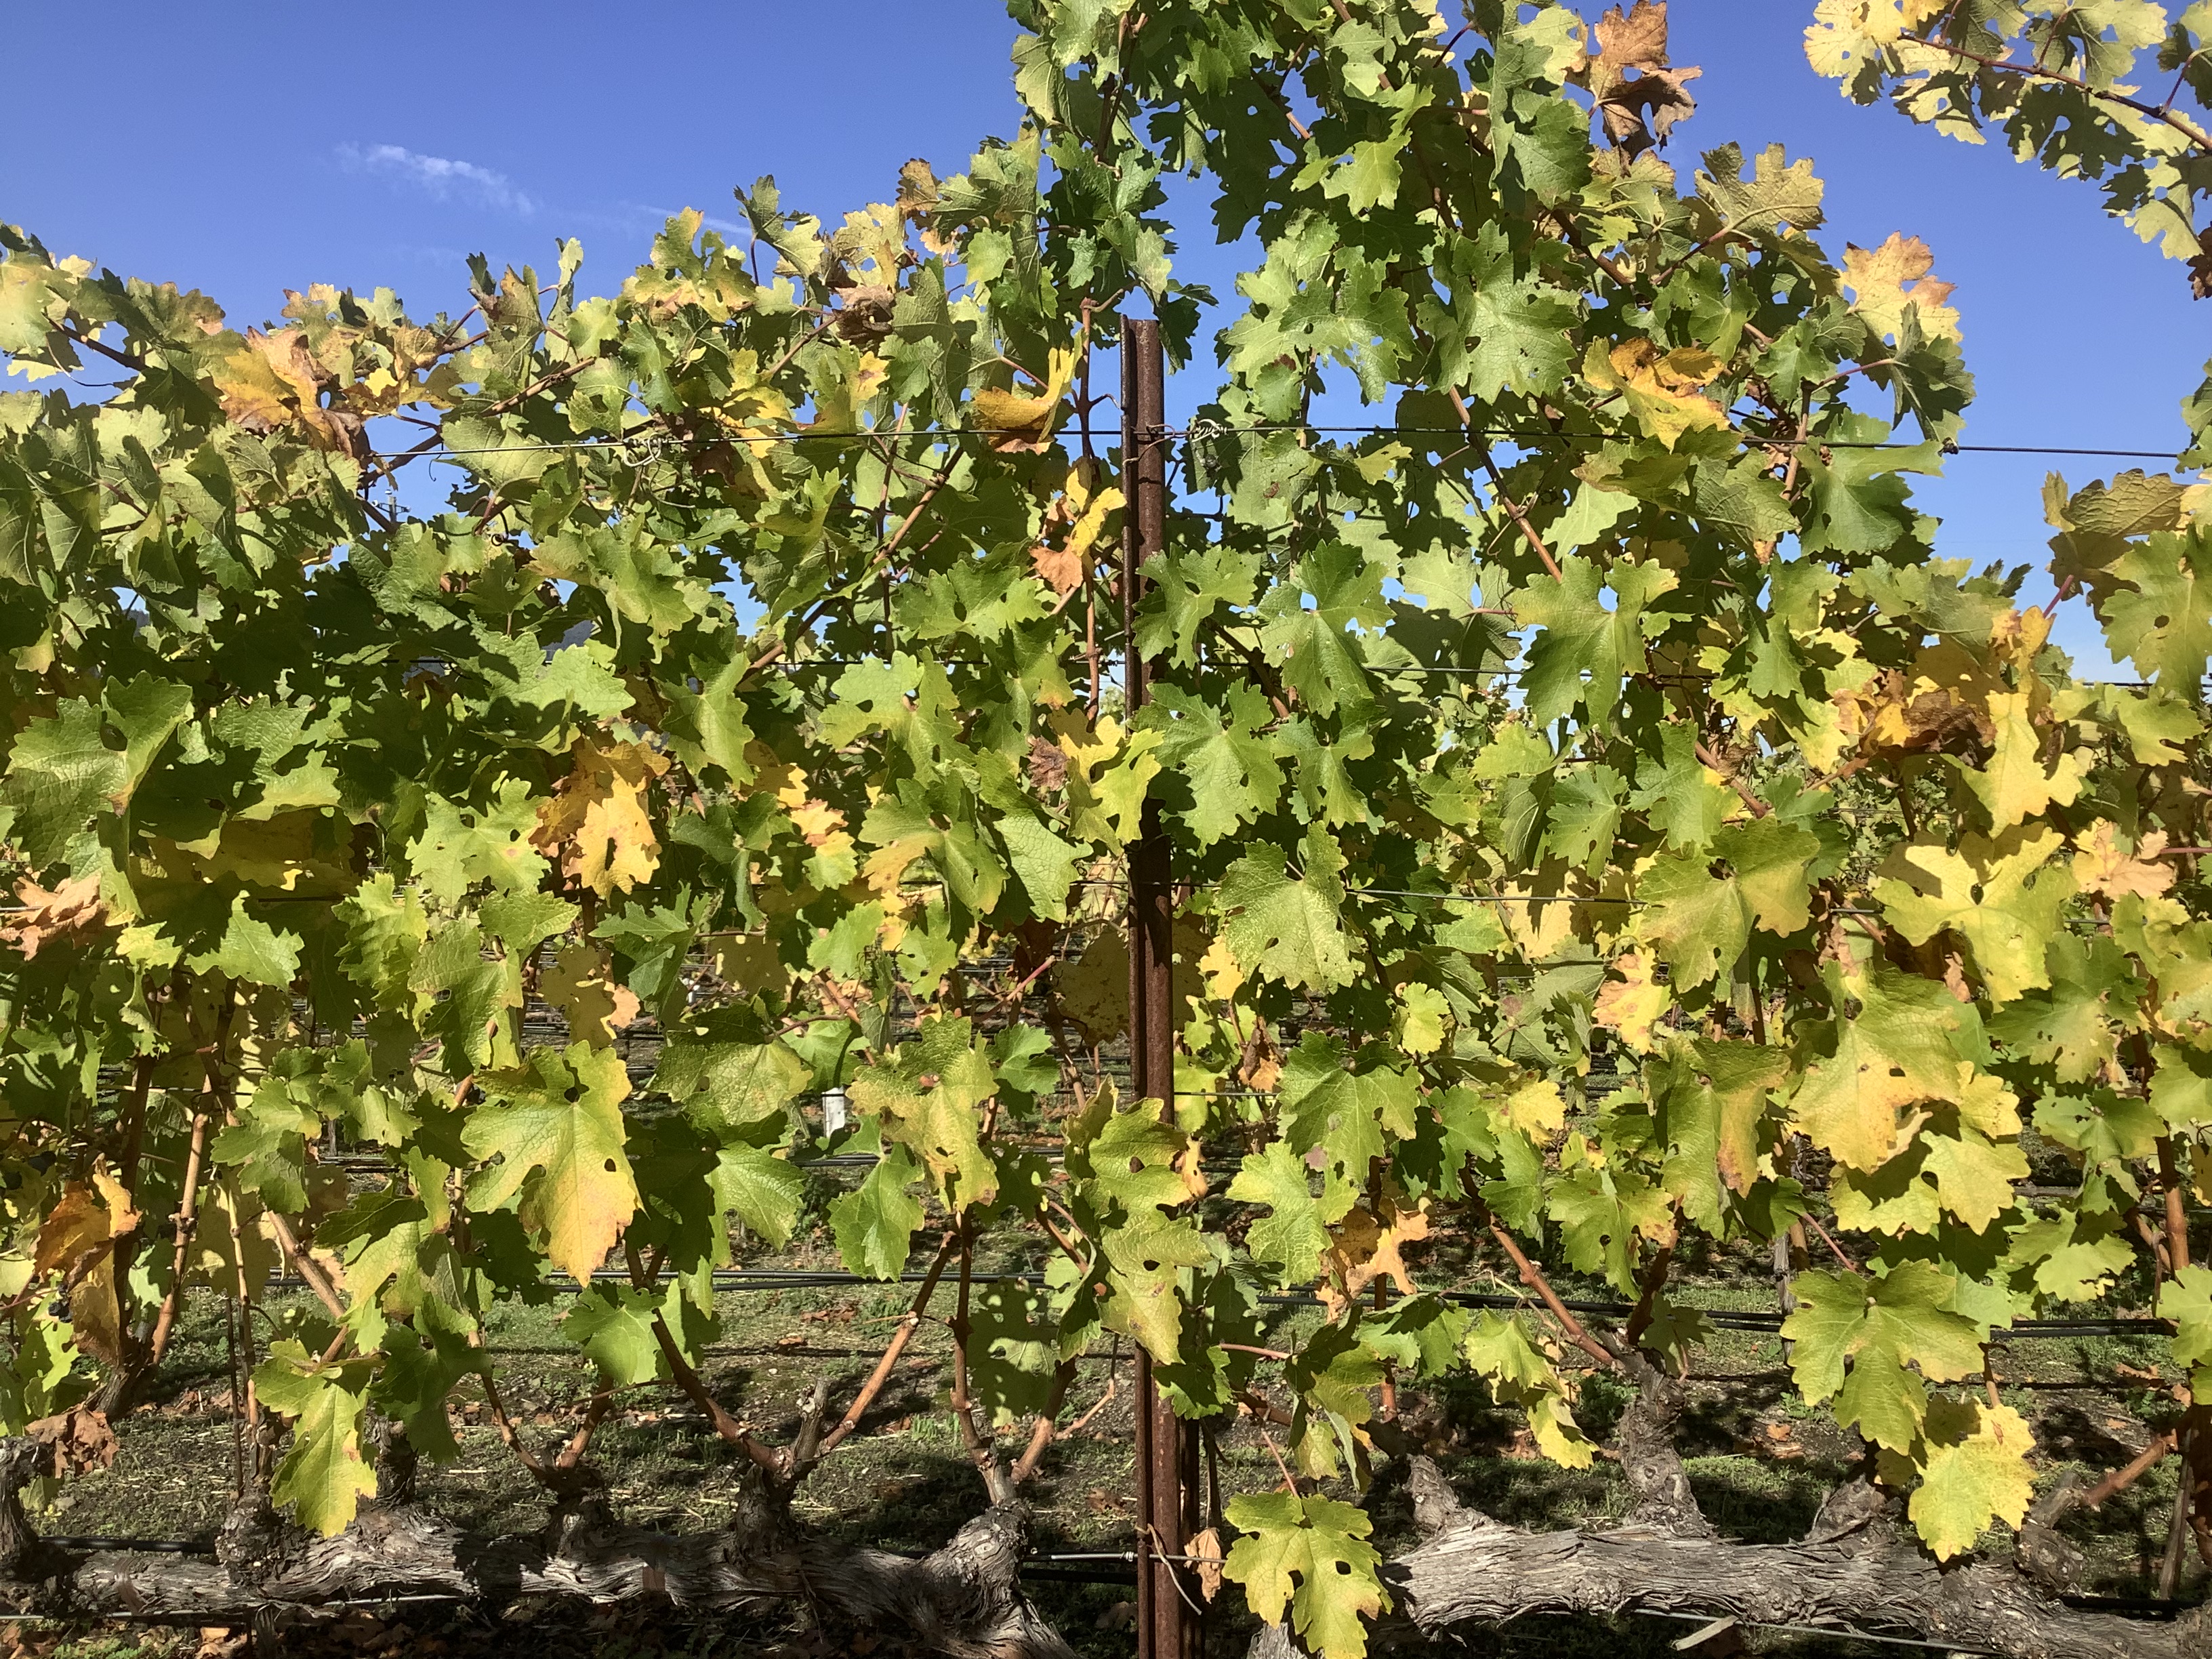
Label: No Virus